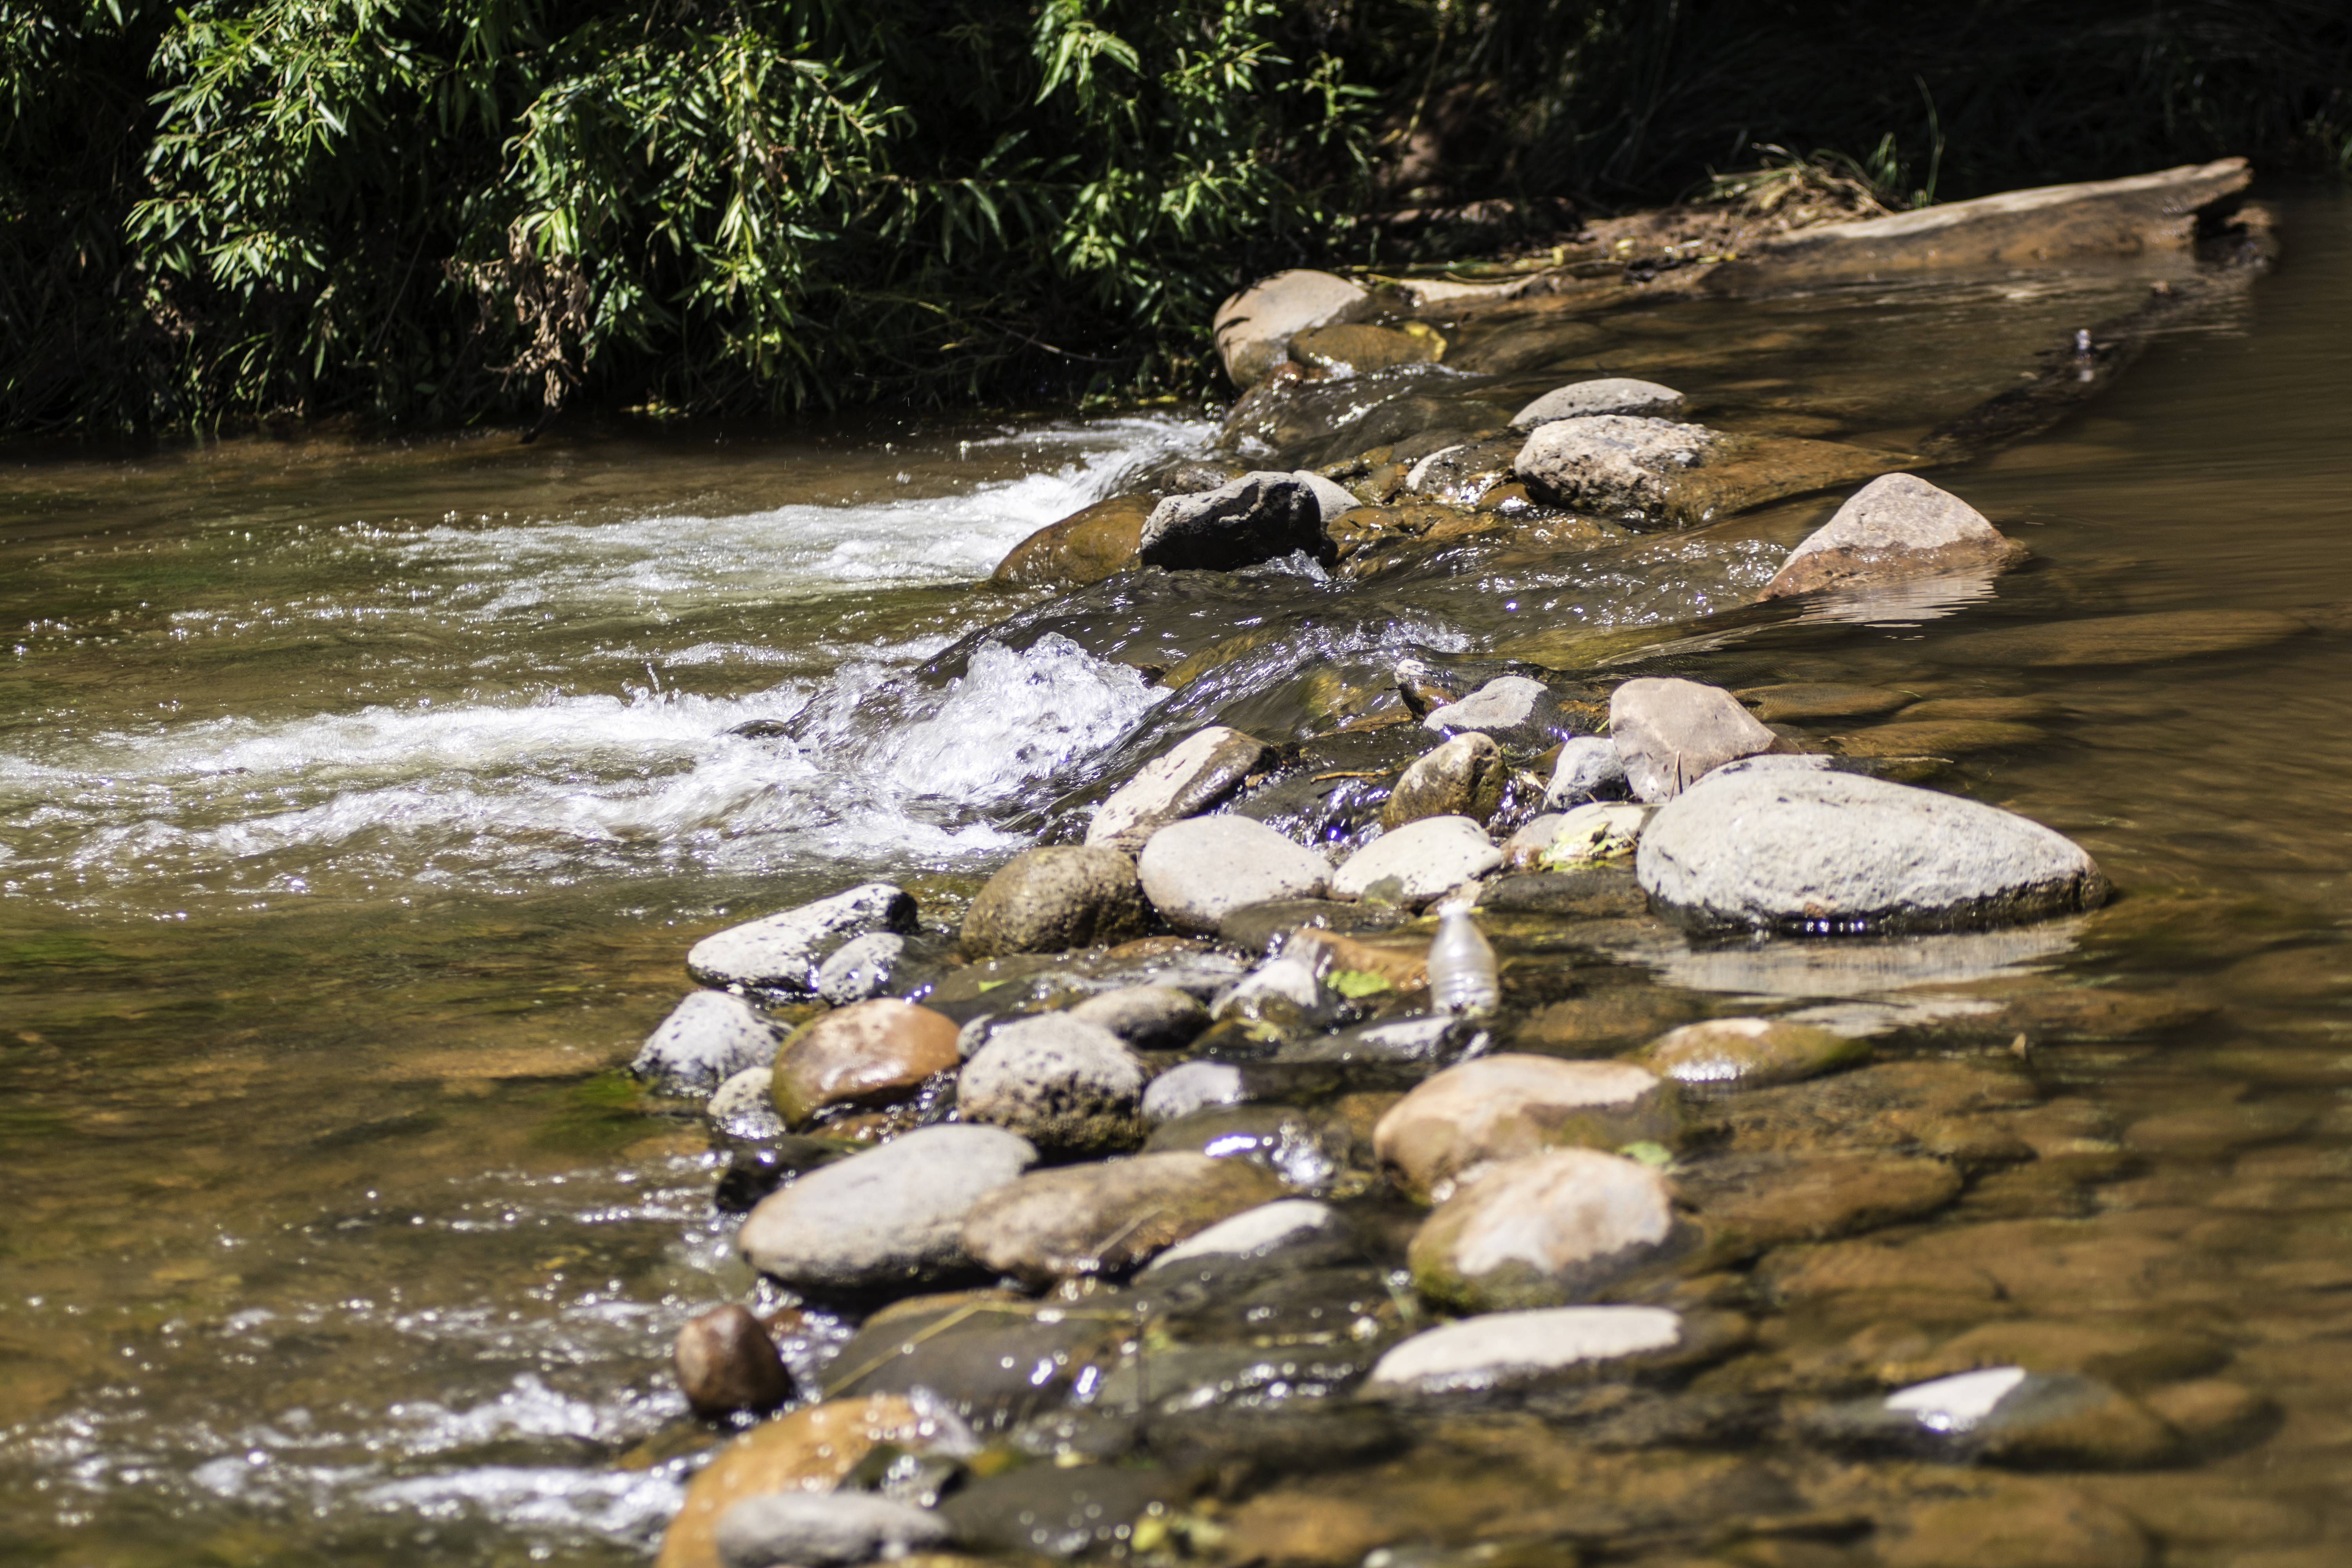
water, nature, rock, sunset, river, pond, stream, rapid, body of water, palmtrees, marccooper, wigwam, route66, palmsprings, wigwammotel, wigwamholbrook, sedona, watercourse